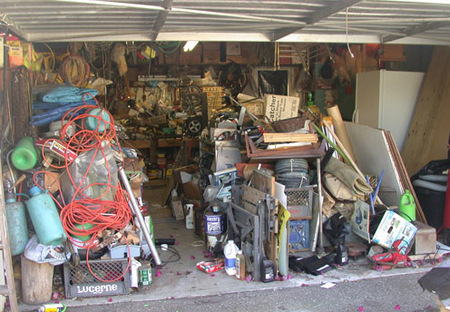
Room type: garage